London Sketchbook (Mozart)

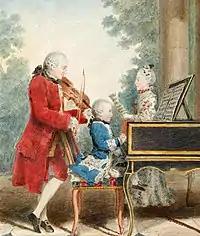
Detail of Carmontelle's Mozart family watercolour

The London Sketchbook, K.15 a–ss (Anh. 109b) is a series of 43 untitled pieces and sketches written by Wolfgang Amadeus Mozart between 1764 and 1765 while in London (see the Mozart family's grand tour). The set of works is denoted by its K number, followed by its respective letter, i.e. 15a, 15b, 15c, etc.